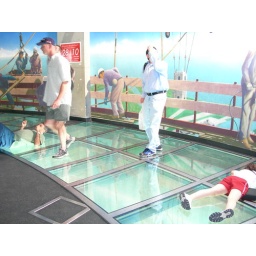
Standing on the glass floor of the CN Tower in Toronto (06/05)